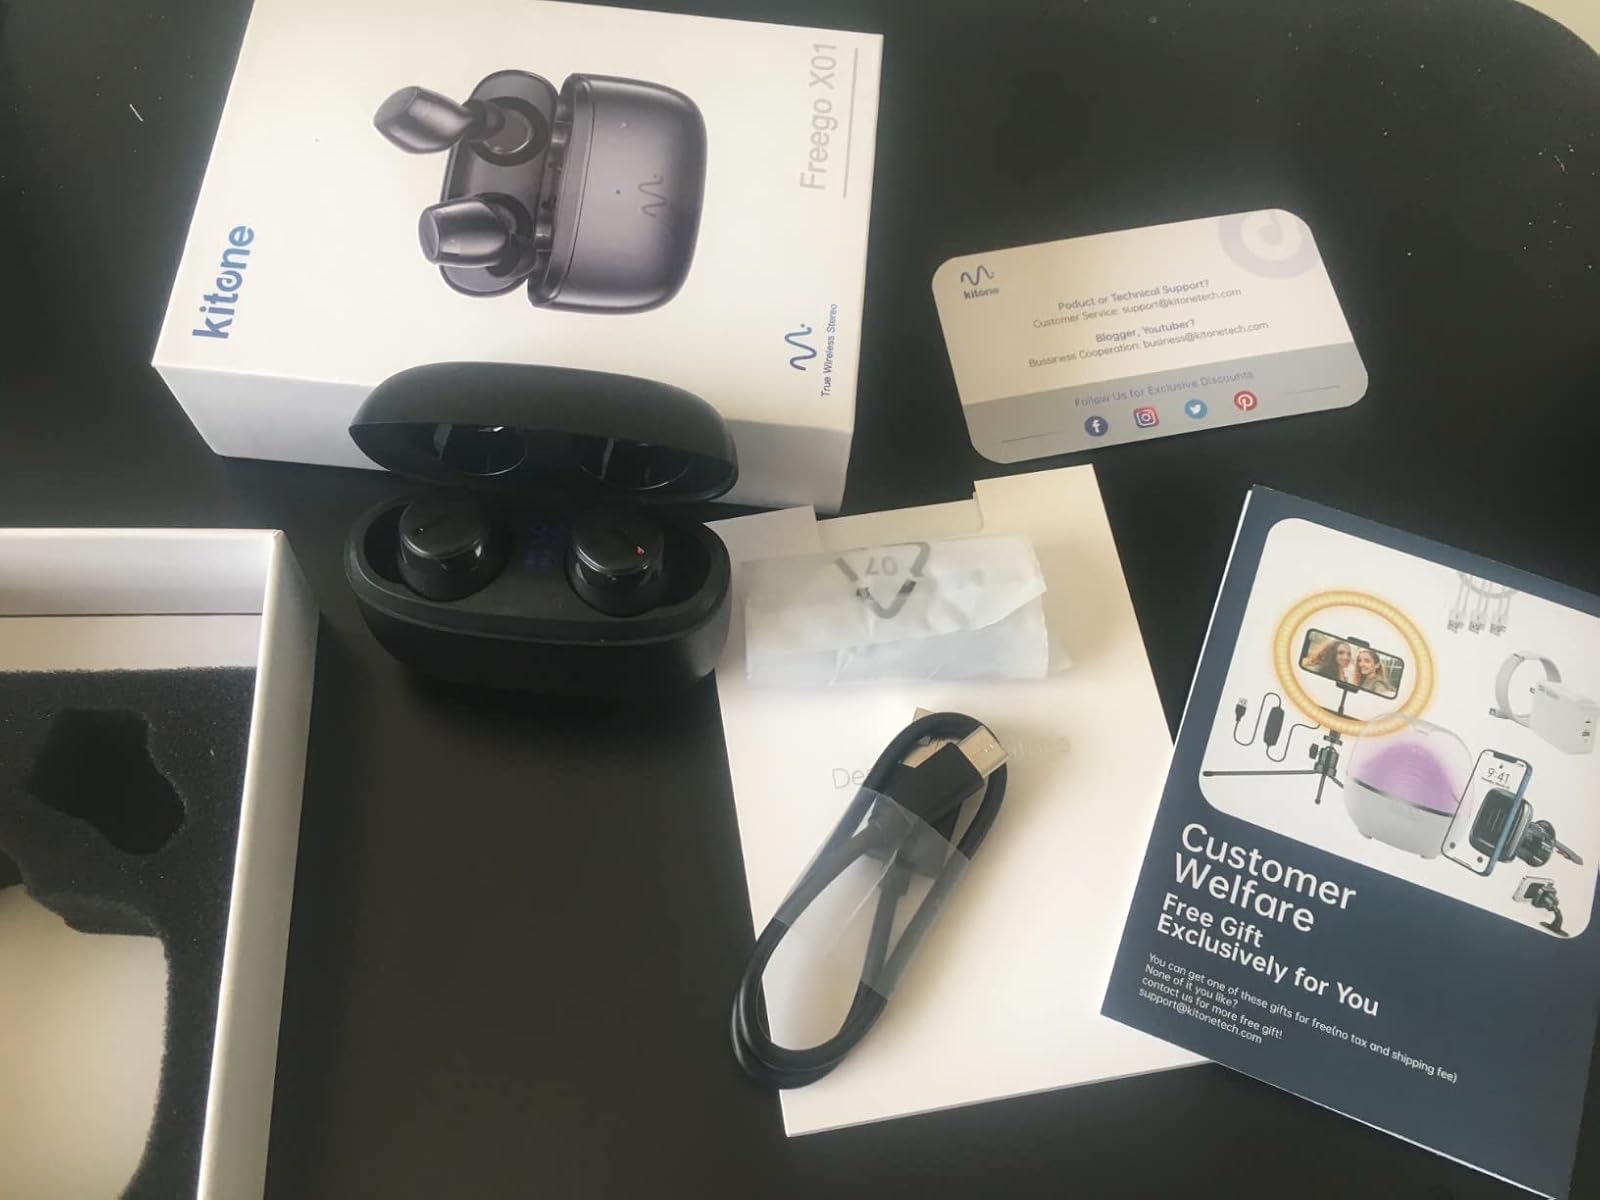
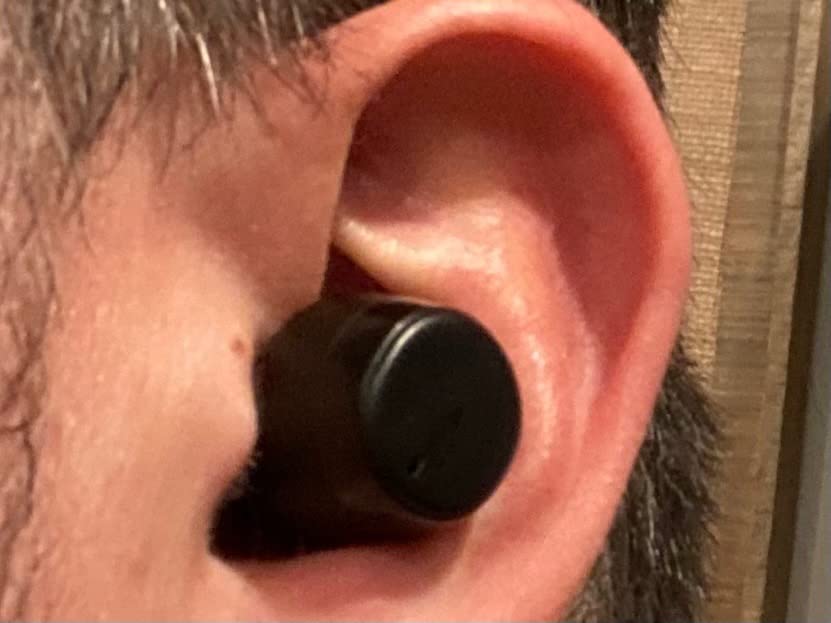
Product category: earbuds
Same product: yes